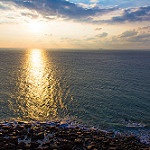
Label: sea